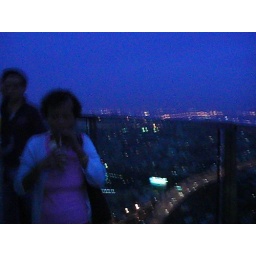
mom in sirocco sky bar restaurant